Dynamo Stadium (Kharkiv)

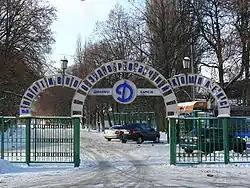
Gates to the stadium

The stadium was built in 1931 and was used by teams from Kharkiv in the Soviet Championship, including FC Dynamo Kharkiv and FC Lokomotyv Kharkiv.